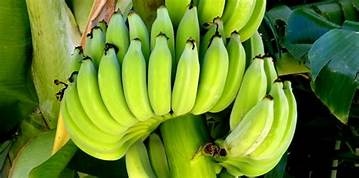
Label: banana